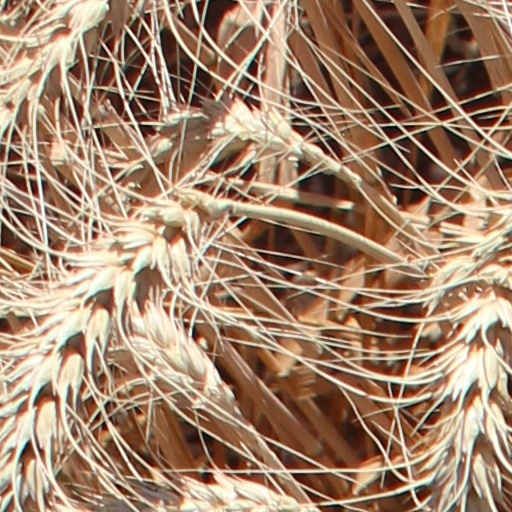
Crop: wheat